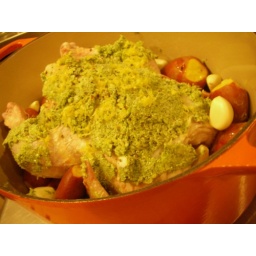
pre-roast: the chicken is patted with the herb butter paste and sits in a dutch oven with potatoes.